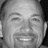
Emotion: happy